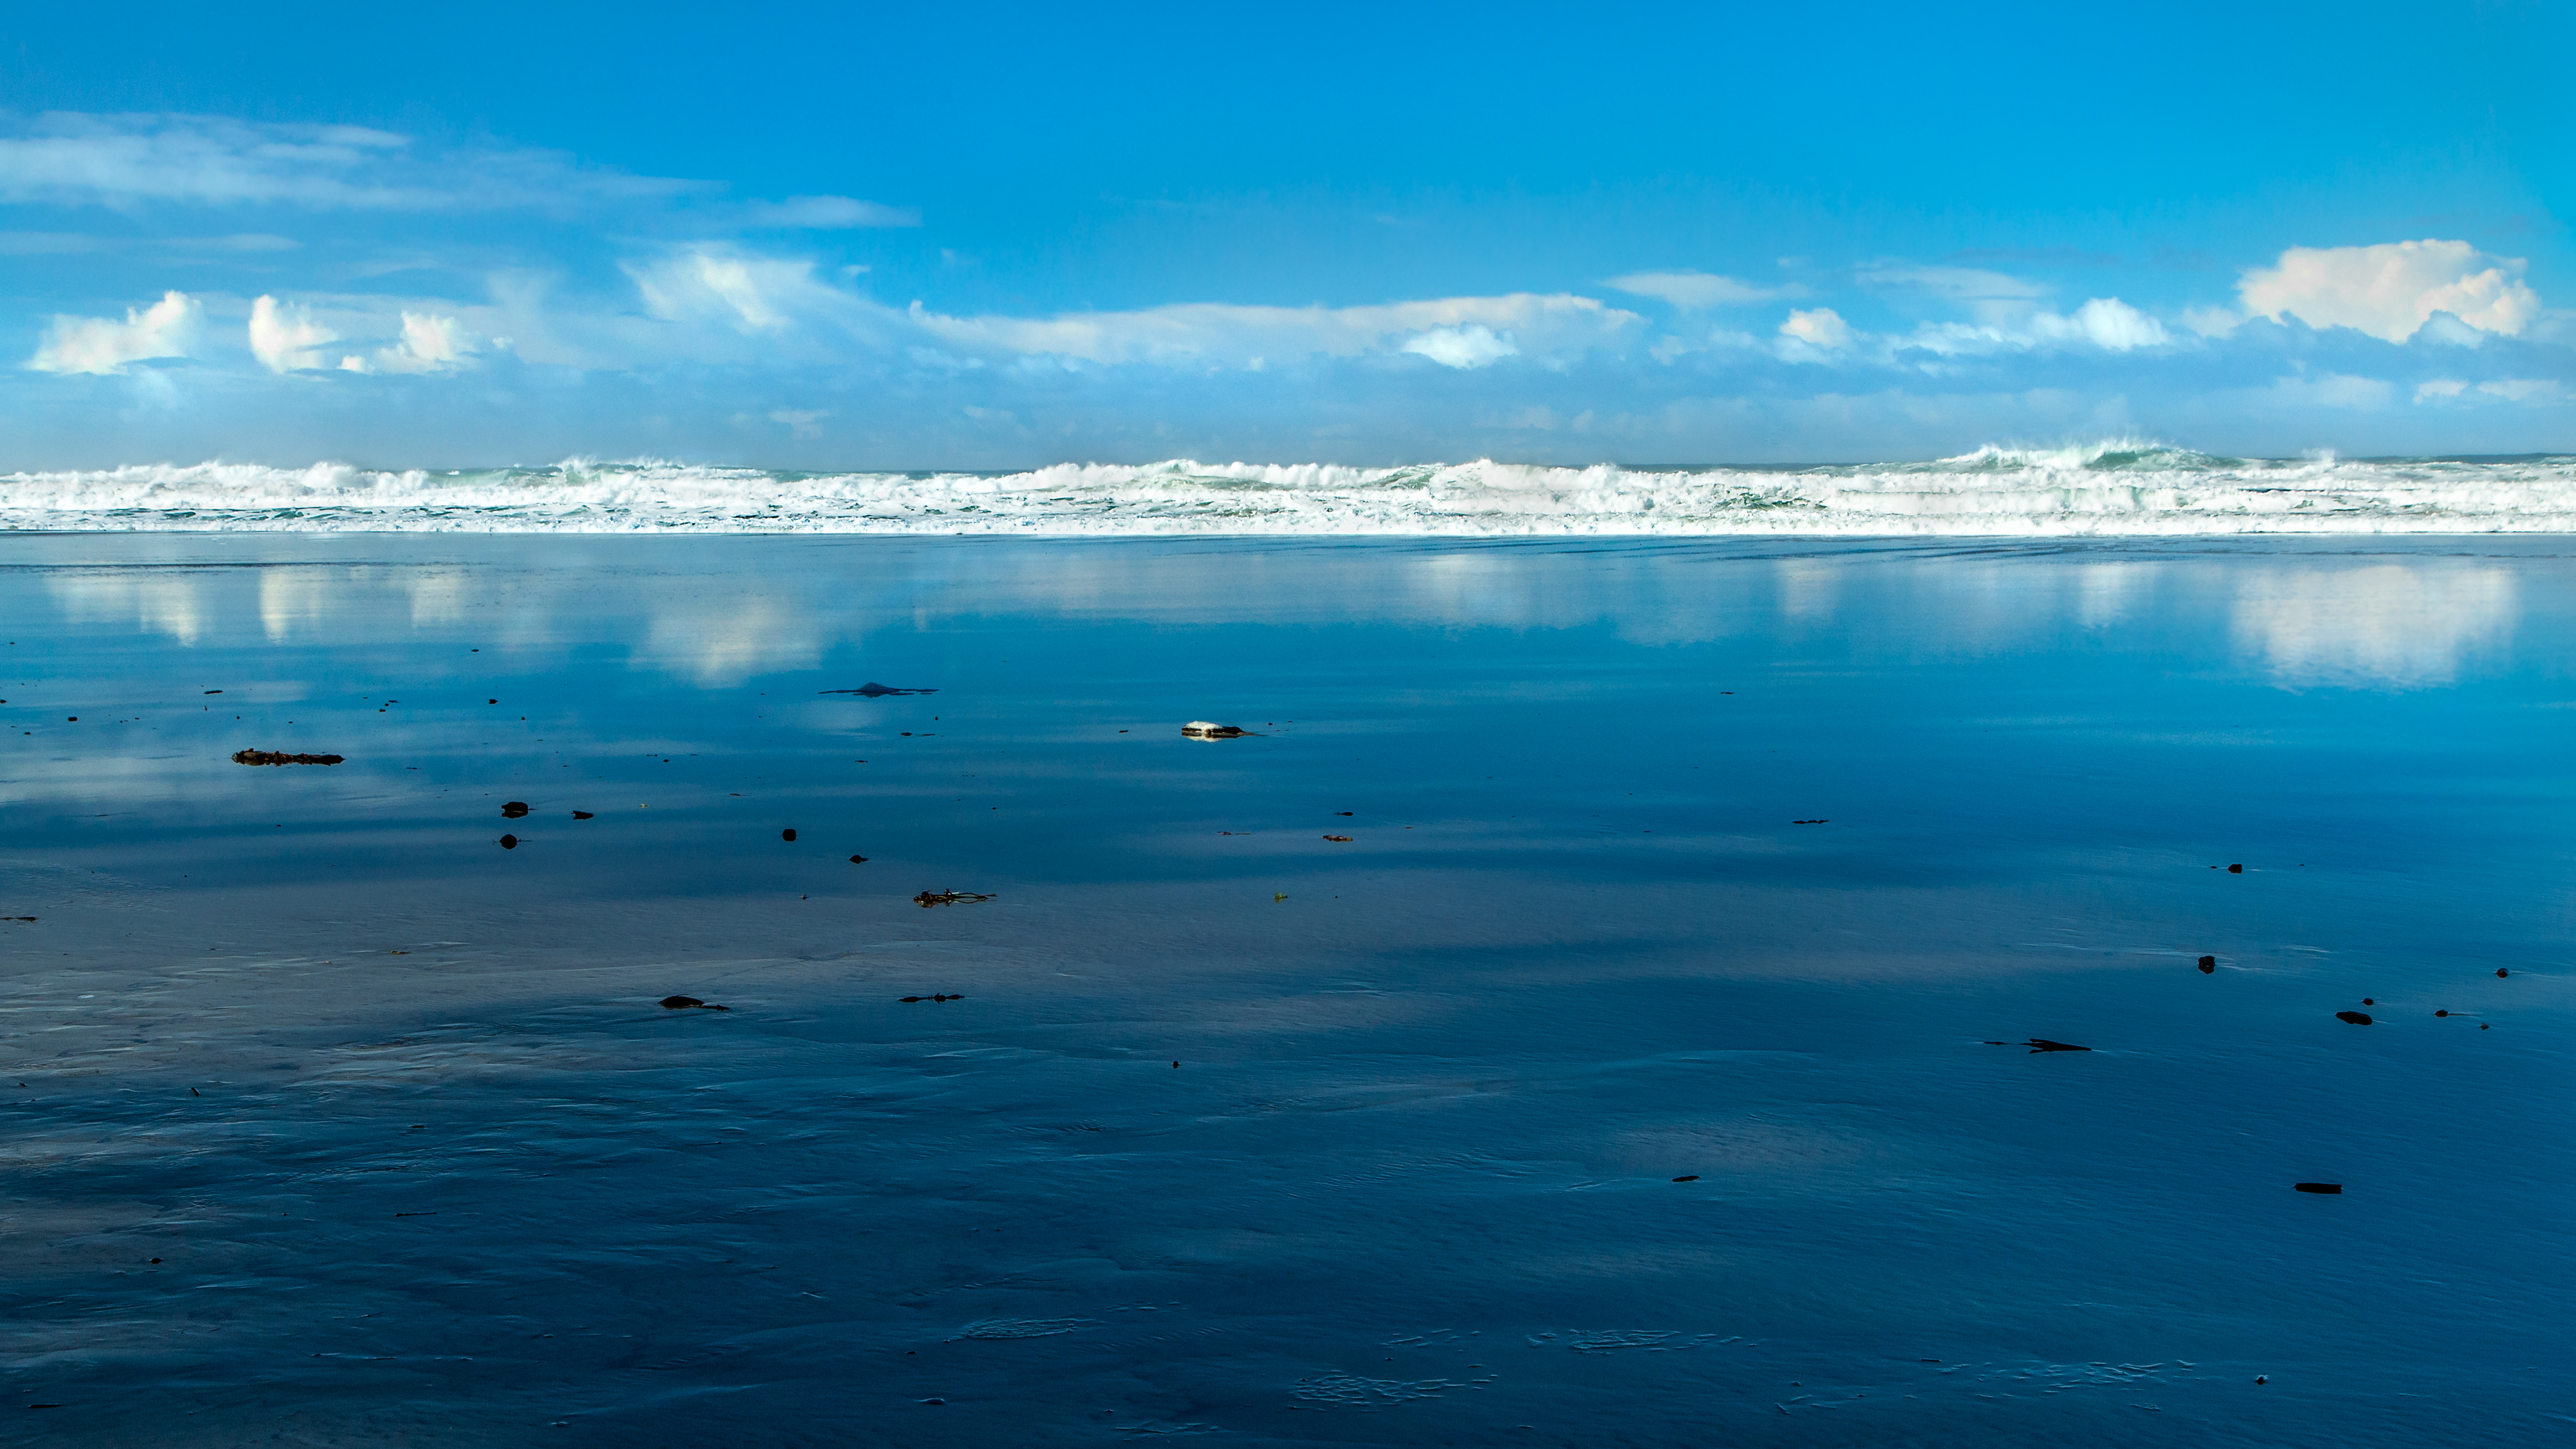
beach, sea, coast, water, nature, ocean, horizon, cloud, sky, shore, wave, lake, tide, dusk, reflection, seascape, scenery, lagoon, bay, blue, arctic, body of water, waves, clouds, lowtide, low, loch, oregon, oregoncoast, yachats, arctic ocean